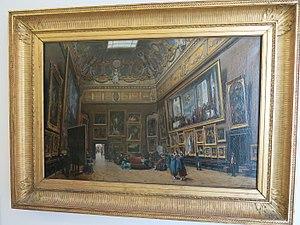
Vue du grand Salon carré au Musée du Louvre (Paris). Salon de 1861. Giuseppe Castiglione (1829–1908).
Giuseppe Castiglione, né en 1829 à Naples et mort en 1908, est un artiste italien connu pour ses peintures de genre et ses portraits.